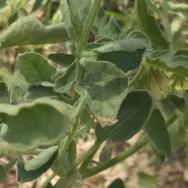
Crop: Tomato
Condition: virosis-d